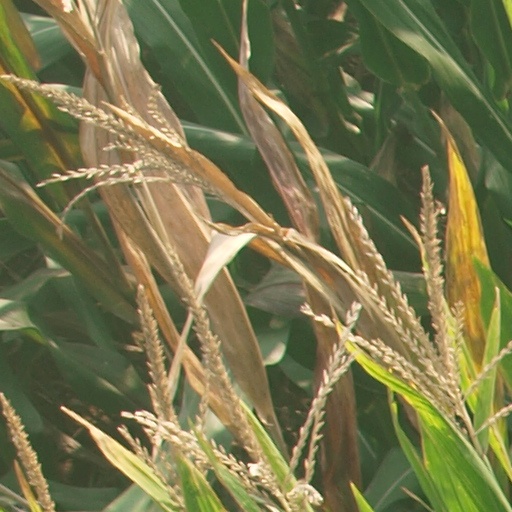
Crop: maize; corn